A Pilot's Guide to the Drexilthar Subsector

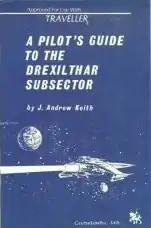
Cover by William H. Keith

A Pilot's Guide to the Drexilthar Subsector is a 1984 role-playing game supplement, written by J. Andrew Keith for "Traveller" published by Gamelords.